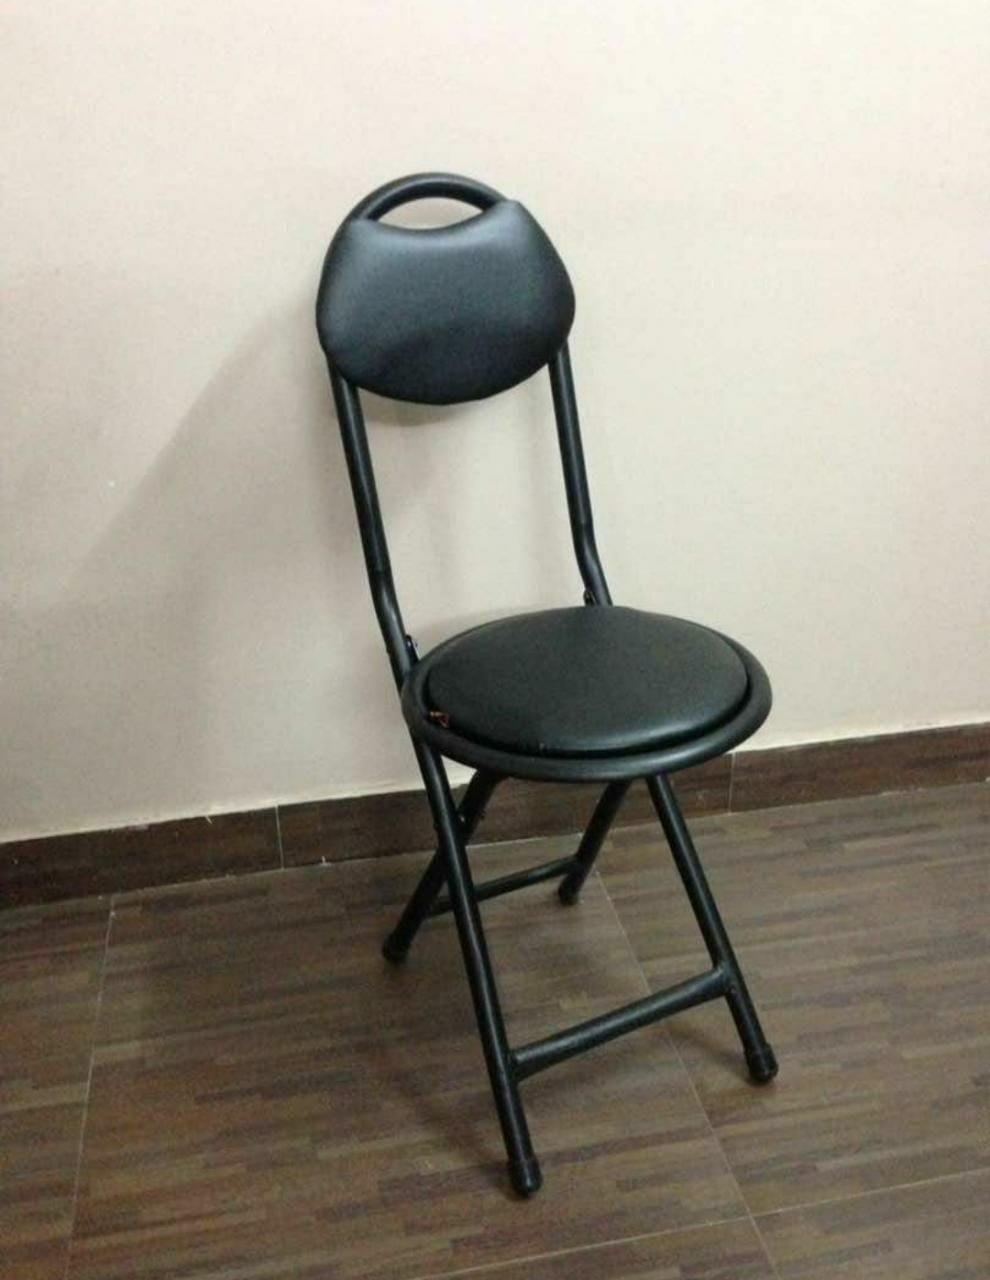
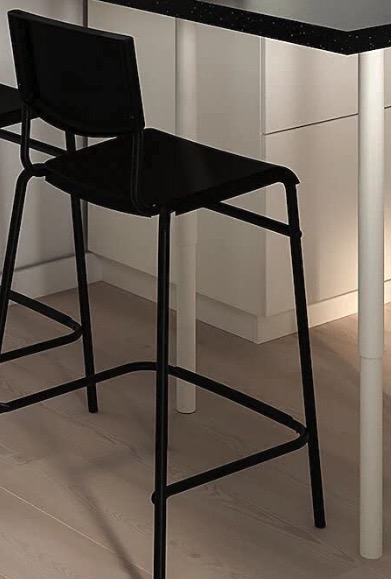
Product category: stool
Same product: no